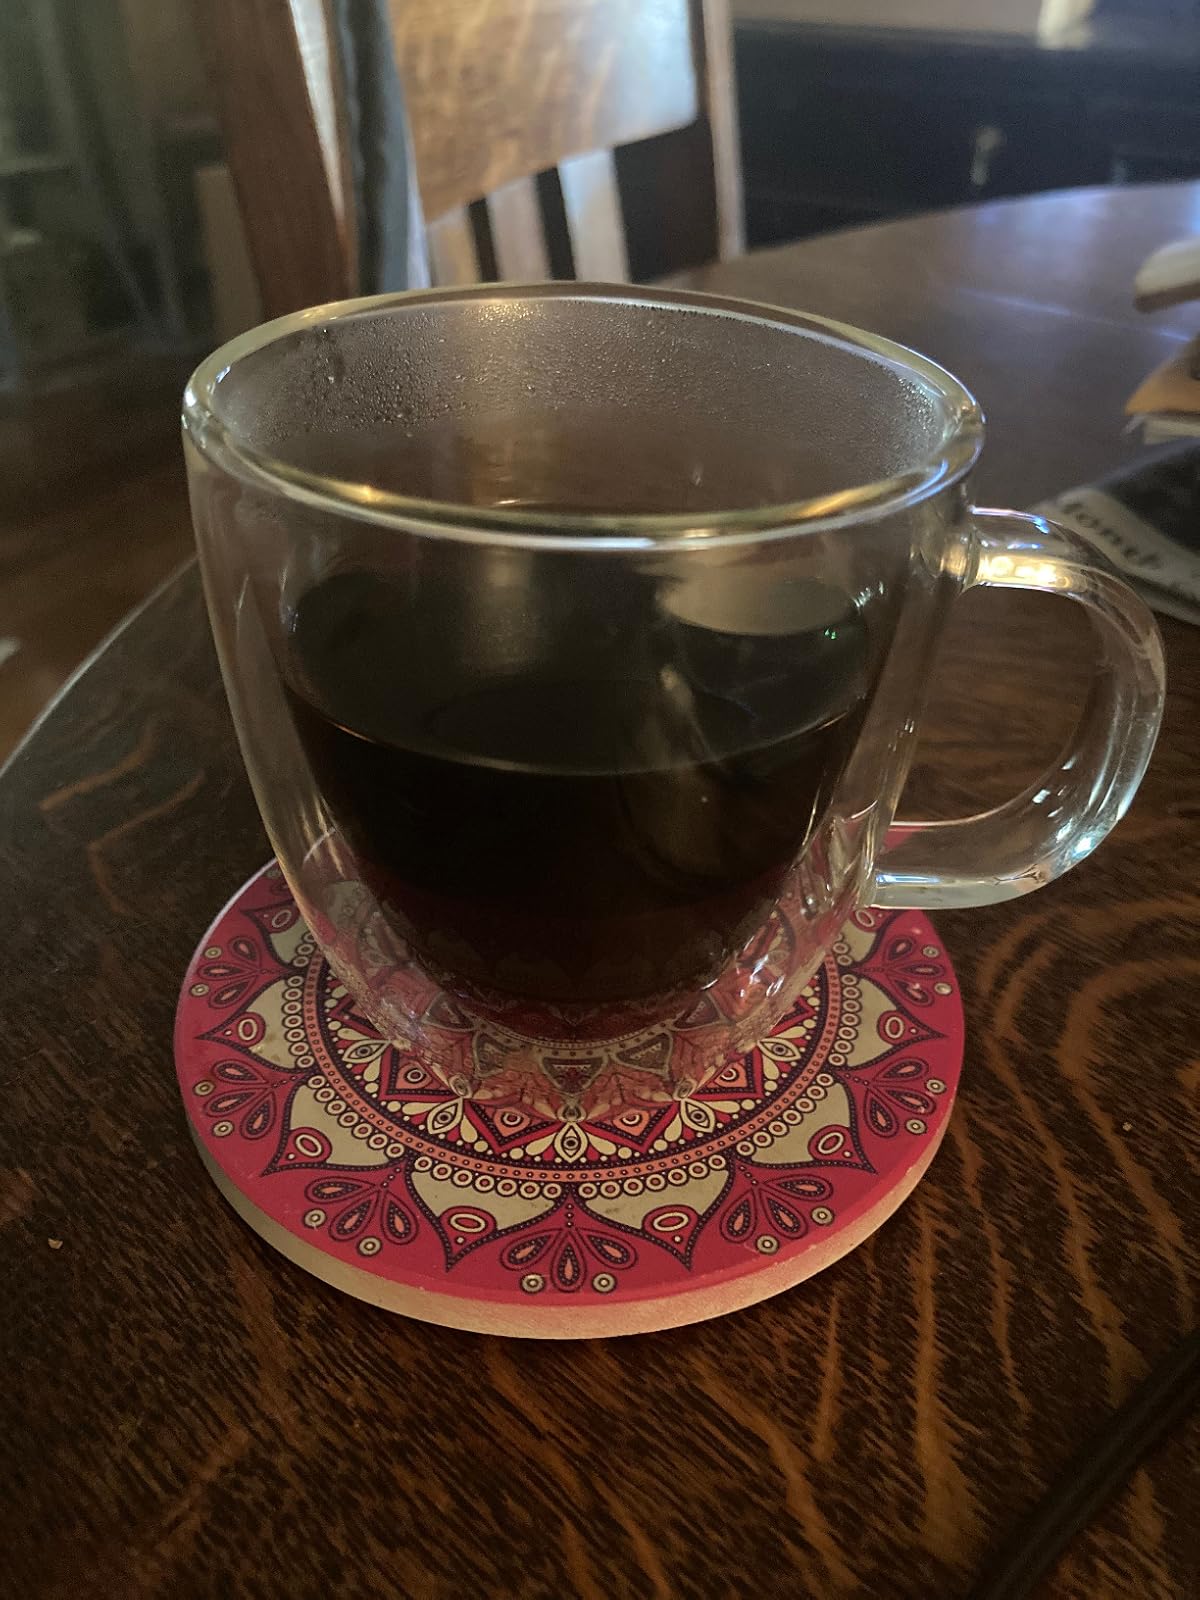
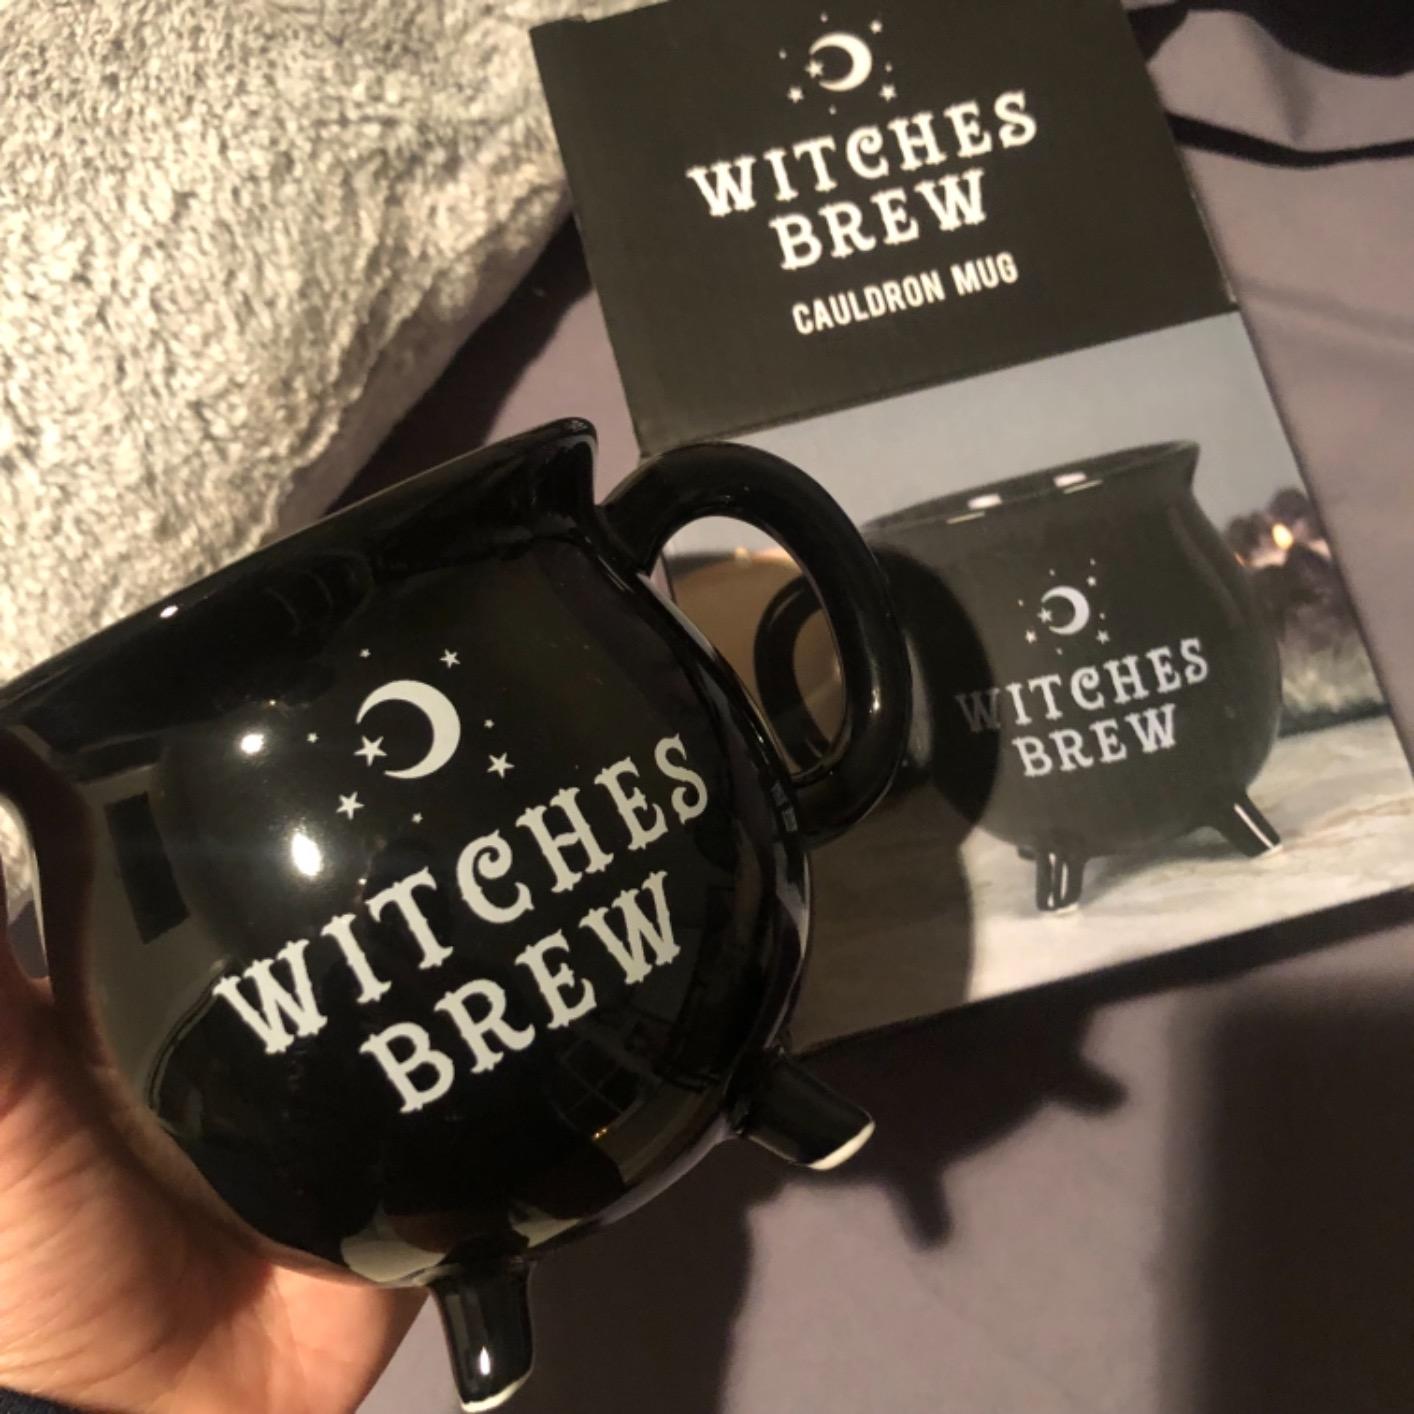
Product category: items_mug
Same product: no